Thiruvilandur

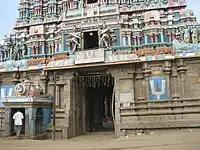
Vishnu Temple at Thiruindalur

Thiruindalur is a town situated to the north of the town of Mayiladuthurai in Tamil Nadu, India. The area is also called Indalur. It is considered to be a suburb of Mayiladuthurai.